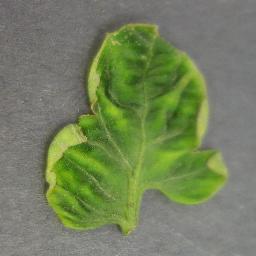
Label: Tomato___Tomato_Yellow_Leaf_Curl_Virus